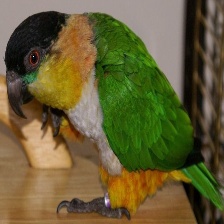
Species: BLACK HEADED CAIQUE
Scientific name: PIONITES MELANOCEPHALUS